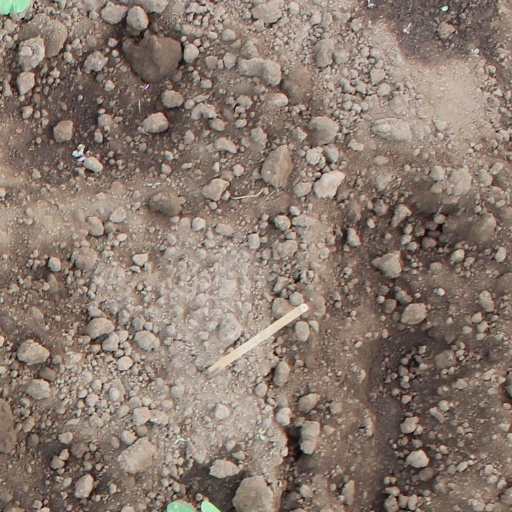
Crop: soybean